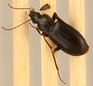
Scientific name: Calathus advena
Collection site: Rocky Mountains NEON (RMNP), plot RMNP_014